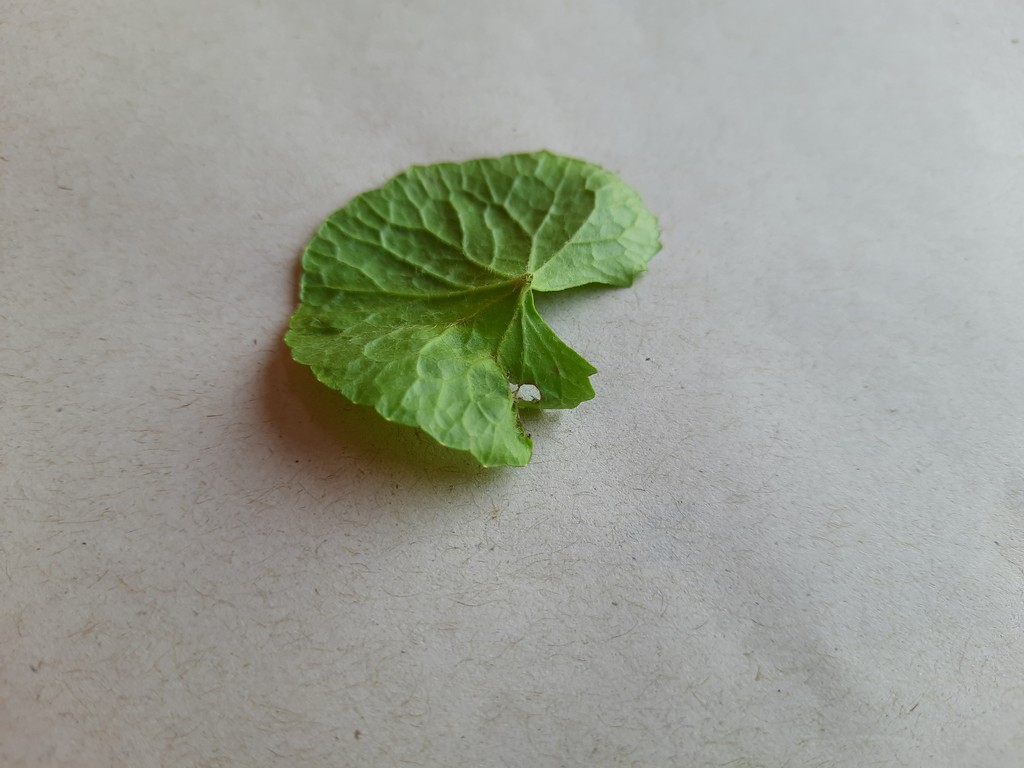
Label: Unhealthy